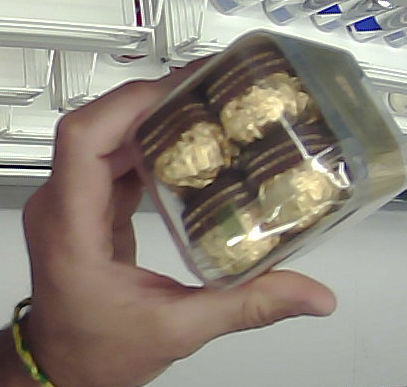
Product: rocher_chocolate